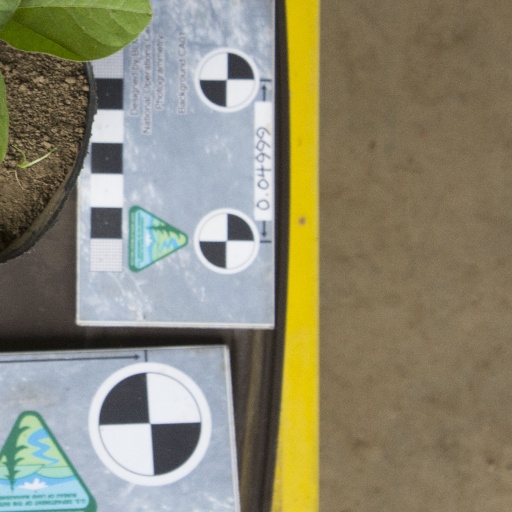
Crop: soybean